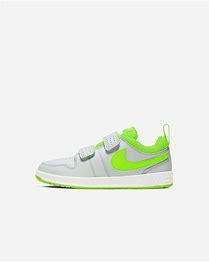
Brand: Nike
Model: Pico 5